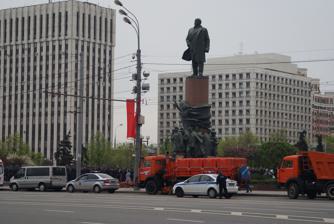
Country: Russia
Year built: 1985
Statue in Moscow Monument to Lenin on Kaluga Square Памятник Ленину на Калужской площади 55°43′46″N 37°36′47″E / 55.729466°N 37.613176°E / 55.729466; 37.613176 Location Moscow , Kaluga Square Designer G. V. Makarevich B. A. Samsonov Completion date 1985 Opening date 1985 The Monument to Lenin on Kaluga Square ( Russian : Памятник Ленину на Калужской площади ) was established in 1985 in Moscow in the center of Kaluga Square (then October). The authors of the monument are the sculptors L. E. Kerbel, V. A. Fedorov, the architects G. V. Makarevich, B. A. Samsonov. It is the largest monument to Lenin in Moscow. History and description The bronze sculpture of V. I. Lenin was made at the Leningrad factory "Monument sculpture". It is an original copy of the monument to Lenin in Birobidzhan, established in 1978. A stone monolithic pedestal column weighing 360 tons after the initial treatment was delivered in place by a cart that had 128 wheels. The monument was inaugurated on 5 November 1985 by the General Secretary of the CPSU Central Committee, Mikhail Gorbachev. The height of the monument is 22 m. At the top of the cylindrical column of red polished granite is a bronze statue of V. I. Lenin in full growth. His figure is directed forward, his gaze is turned to the distance. Lenin's coat is unbuttoned, one floor is thrown back by the wind, the right hand is in the jacket's jacket. At the base of the pedestal is a multi-figure composition, which includes revolutionary soldiers, workers and sailors of various nationalities. Above them is a woman on the background of a fluttering flag embodying the Revolution. Behind the pedestal is the figure of a woman with two children, personifying the rear of the revolution. The elder boy in his hand has revolutionary newspapers. References